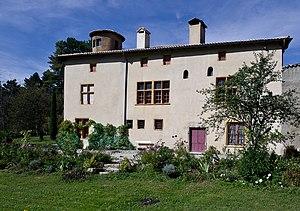
Manoir de la Greysolière, Chemin de Grandvaux (Inscrit, 1992) This building is inscrit au titre des Monuments Historiques. It is indexed in the Base Mérimée, a database of architectural heritage maintained by the French Ministry of Culture,
Cet article recense les monuments historiques de la métropole de Lyon, en France.
Écully est une commune française de la métropole de Lyon, en région Auvergne-Rhône-Alpes.